Strawberry train

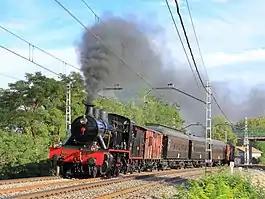
El Tren de la Fresa pulled by a RENFE 140 series locomotive in 2012

El Tren de la Fresa or the Strawberry Train is an heritage train service operated on the railway that was inaugurated on 9 February 1851 between Madrid and Aranjuez as the second railway line in mainland Spain. The original purpose of the railway was to connect Spain's capital with the Royal Palace of Aranjuez. It was called the "Tren de la Fresa", the "Strawberry Train," as it originally went past vast fields of strawberries en route. "Fresa con Nata" (Strawberries with whipped cream) is a speciality produce of the town.